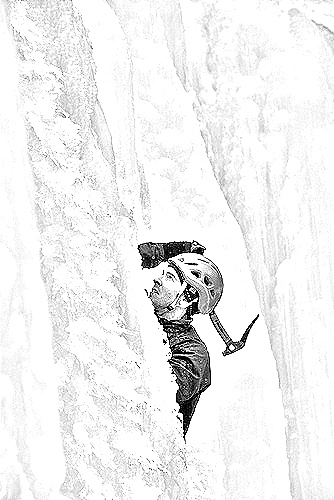
Portrait style: Sketch Portrait